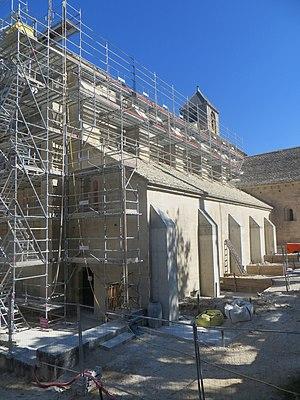
Chantier de réalisation de contreforts pour équilibrer la poussée des voûtes.
L'abbaye Notre-Dame de Sénanque est un monastère cistercien en activité situé sur la commune de Gordes, dans le département français de Vaucluse en région Provence-Alpes-Côte d'Azur.